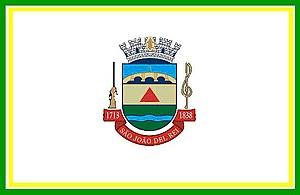
São João del-Rei est une ville historique située dans l'État du Minas Gerais, Brésil. Sa Population compte 84 404 habitants en 2010.